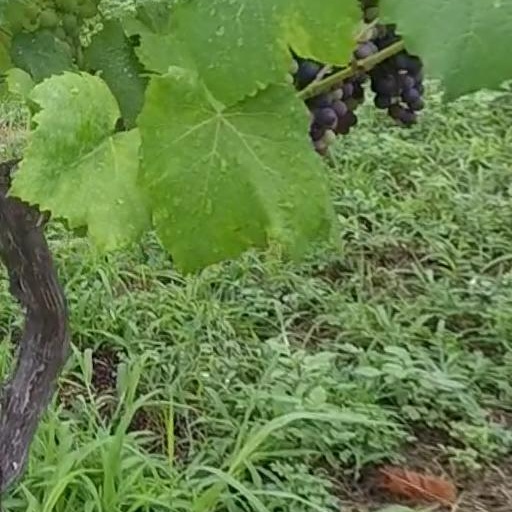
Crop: grape